Colonzelle

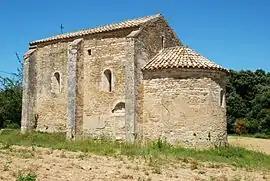
The church of Saint-Pierre-ès-Liens, in Colonzelle

Colonzelle is a commune in the Drôme department in southeastern France.